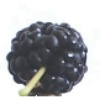
Label: mulberry